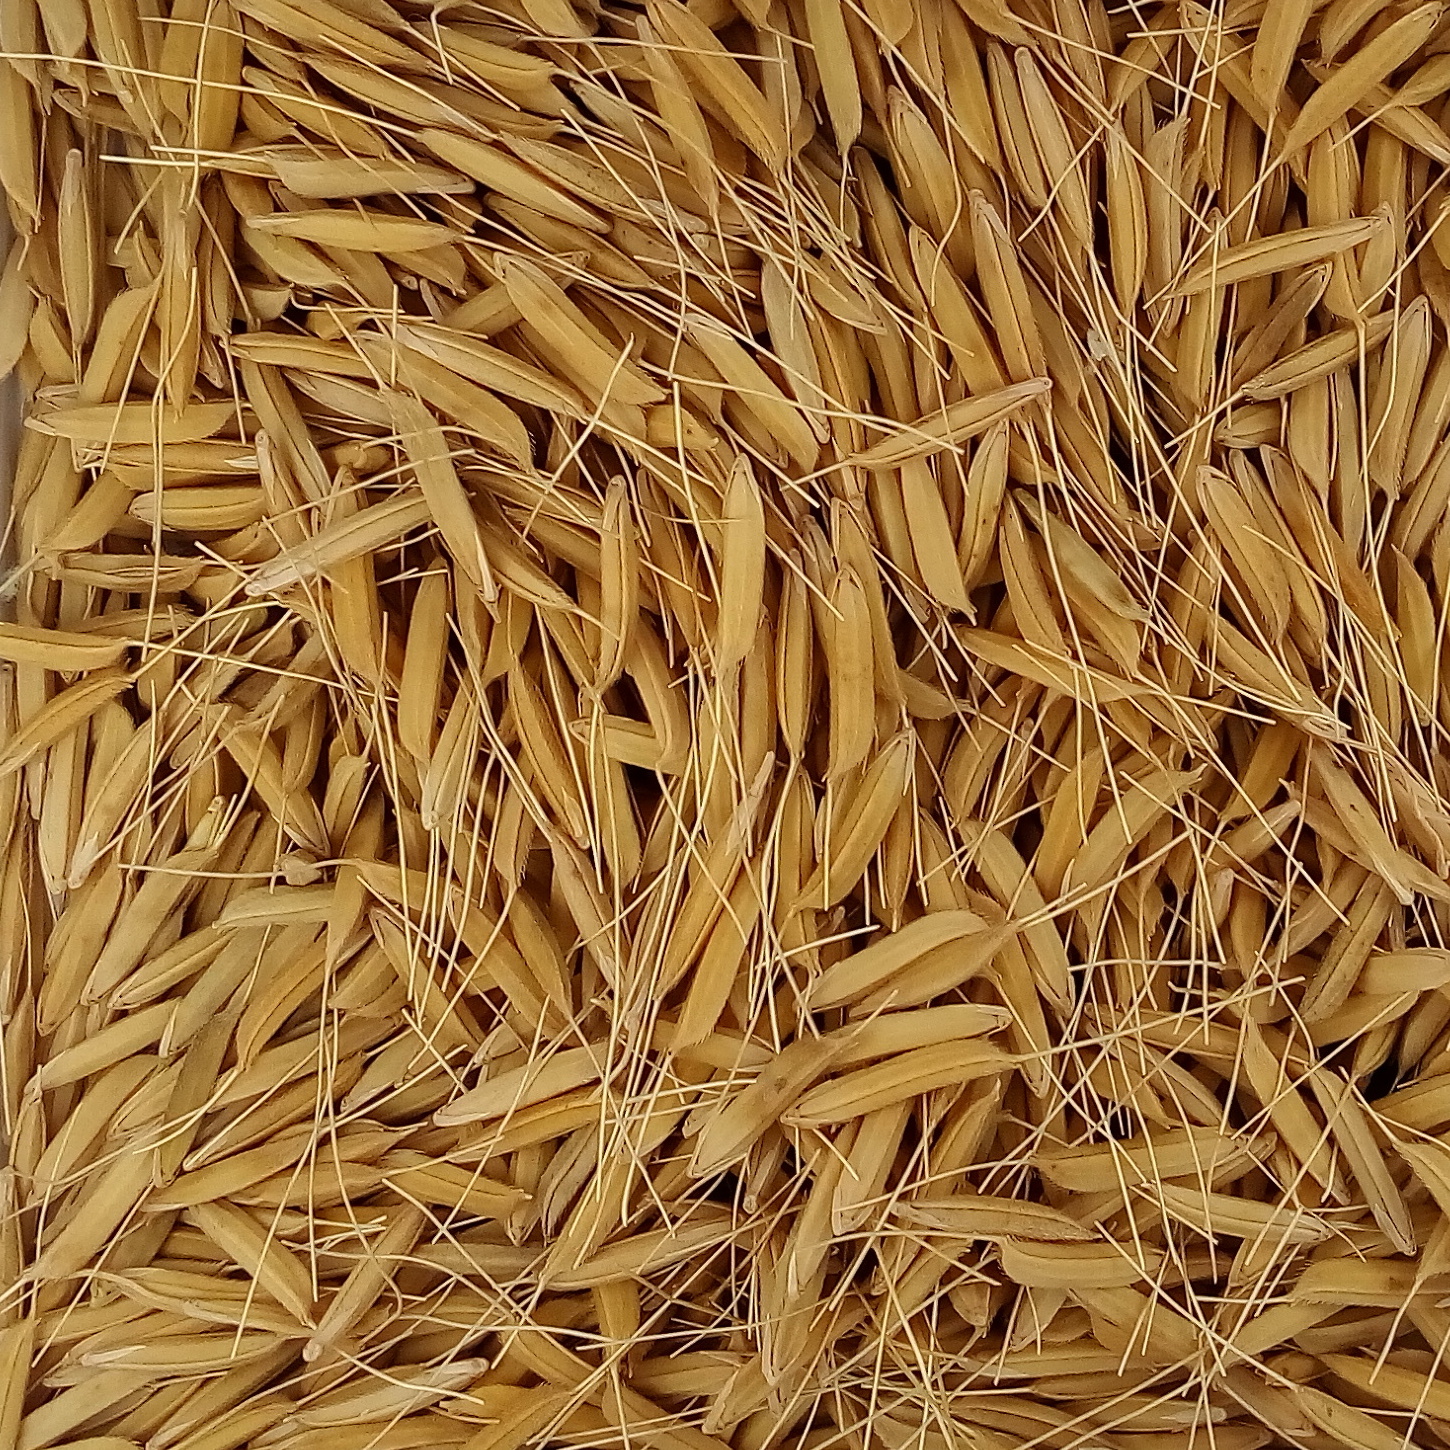
Rice seed variety: 1637